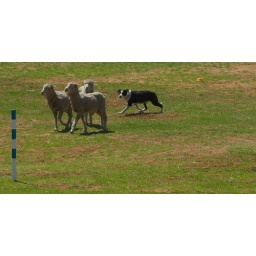
Having to navigate sheep around the pole as part of the course. Surprisingly one of the easier parts for most dogs.